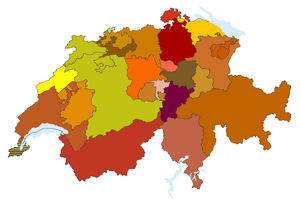
L'Église évangélique réformée de Suisse ou EERS est une association et une communion des 24 Églises évangéliques réformées de Suisse ainsi que de l’Église évangélique méthodiste en Suisse et de l’Église évangélique libre de Genève.